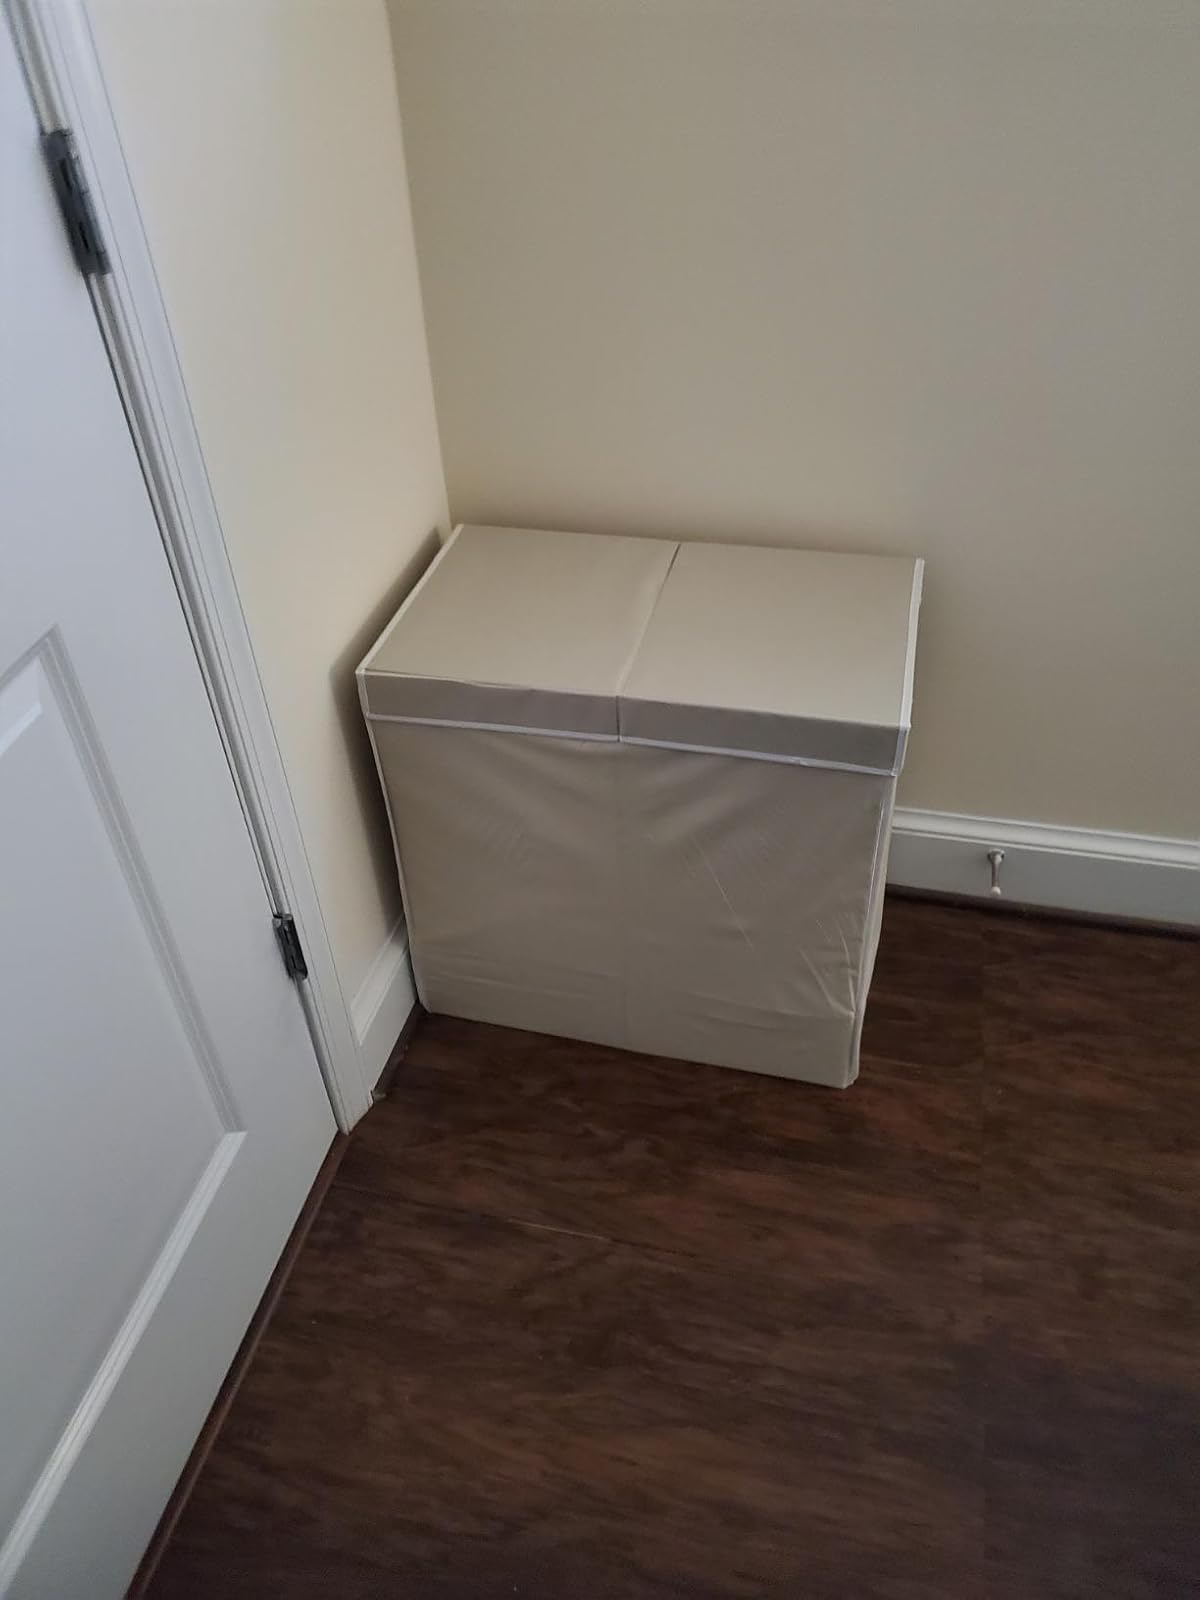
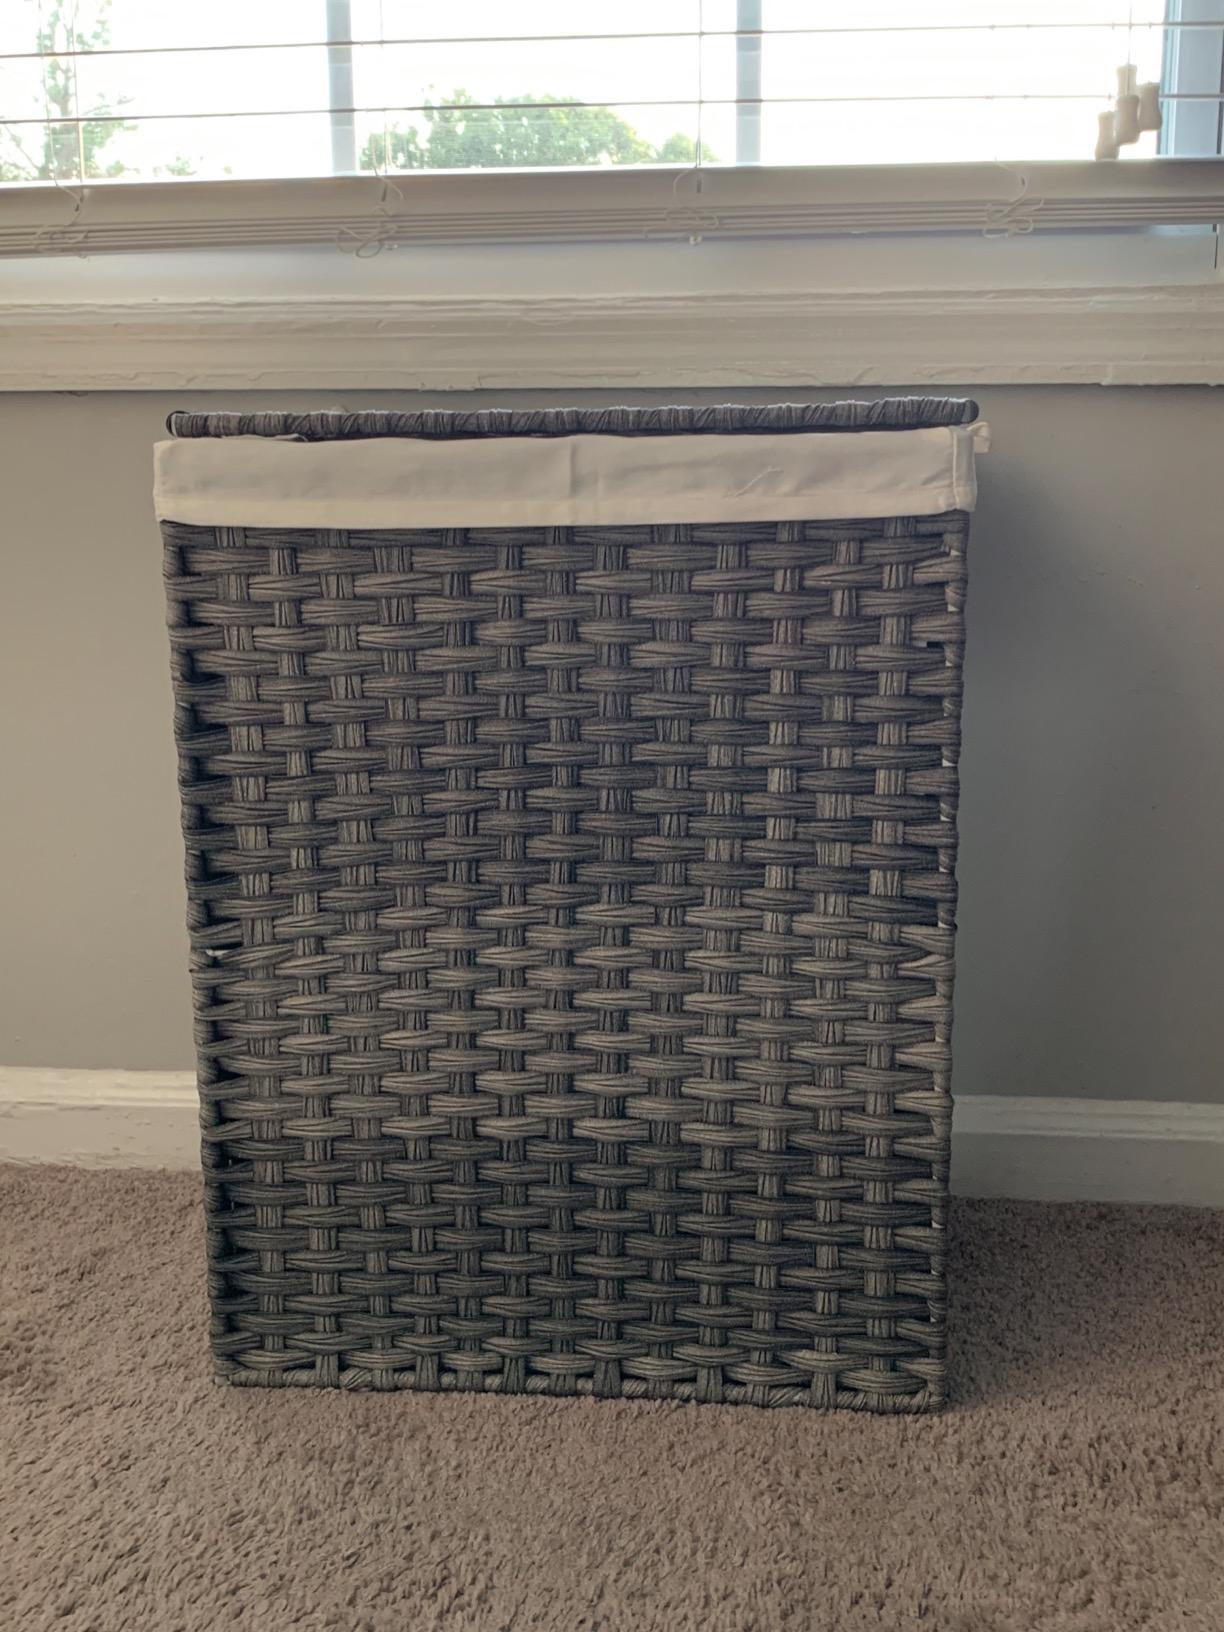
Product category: items_hamper
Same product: no